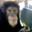
Label: chimpanzee